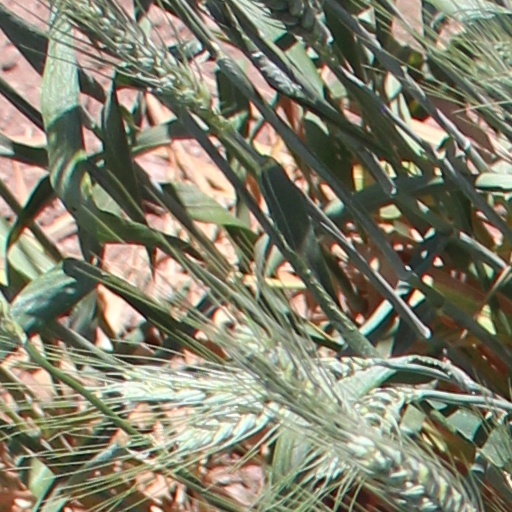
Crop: wheat